Gabriel Medina

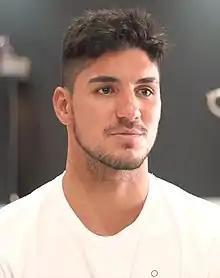
Medina in 2018

Gabriel Medina Pinto Ferreira (born 22 December 1993) is a Brazilian professional surfer. He won the 2014, 2018 and 2021 WSL World Championships. In two appearances at the Olympic surfing tournament, Medina won a bronze medal at the 2024 Olympic Games.